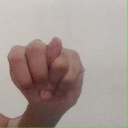
अक्षर: न